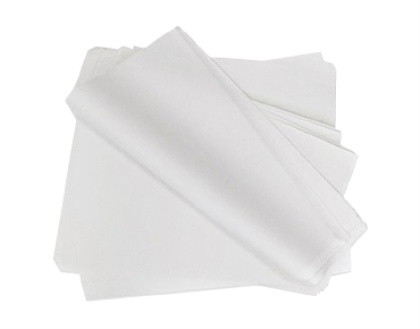
1000 Slap Sheets Small 240 X 240Mm
Description: 1000 Slap Sheets Small 240 X 240Mm
Brand: Costwise
Category: Home & Garden > Household Supplies > Household Paper Products